The State Counsellor (film)

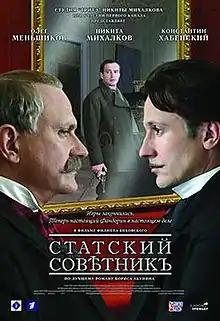
Film poster

The State Counsellor is a 2005 Russian historical mystery film, an adaptation of Boris Akunin's novel of the same name featuring detective Erast Fandorin. Directed by Filipp Yankovsky, it was one of the most expensive films ever made in Russia.